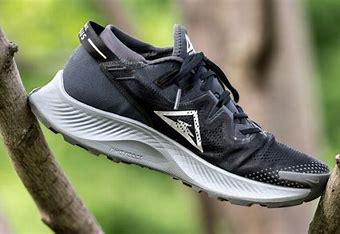
Brand: Nike
Model: Pegasus 2